Washington State Route 99

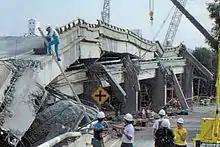
A collapsed elevated freeway with the upper deck resting on the lower deck and several pillars destroyed. Several people with hard hats are seen investigating the scene.

After the interchange, the highway turns northeast and runs through a predominantly commercial area of Edmonds, passing east of the Swedish Medical Center's Edmonds campus and west of Hall Creek and the Interurban Trail. SR 99 continues northeast into Lynnwood and passes the Edmonds College campus before reaching the Crossroads commercial district at a junction with 196th Street Southwest (SR 524). The highway runs along the city's retail strip and through its international district (also described as a Koreatown), which is surrounded by apartments and homes that are set back from SR 99.